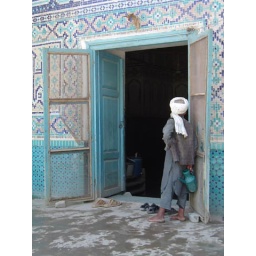
Man standing at door of mosque near Mazar, not in the city.